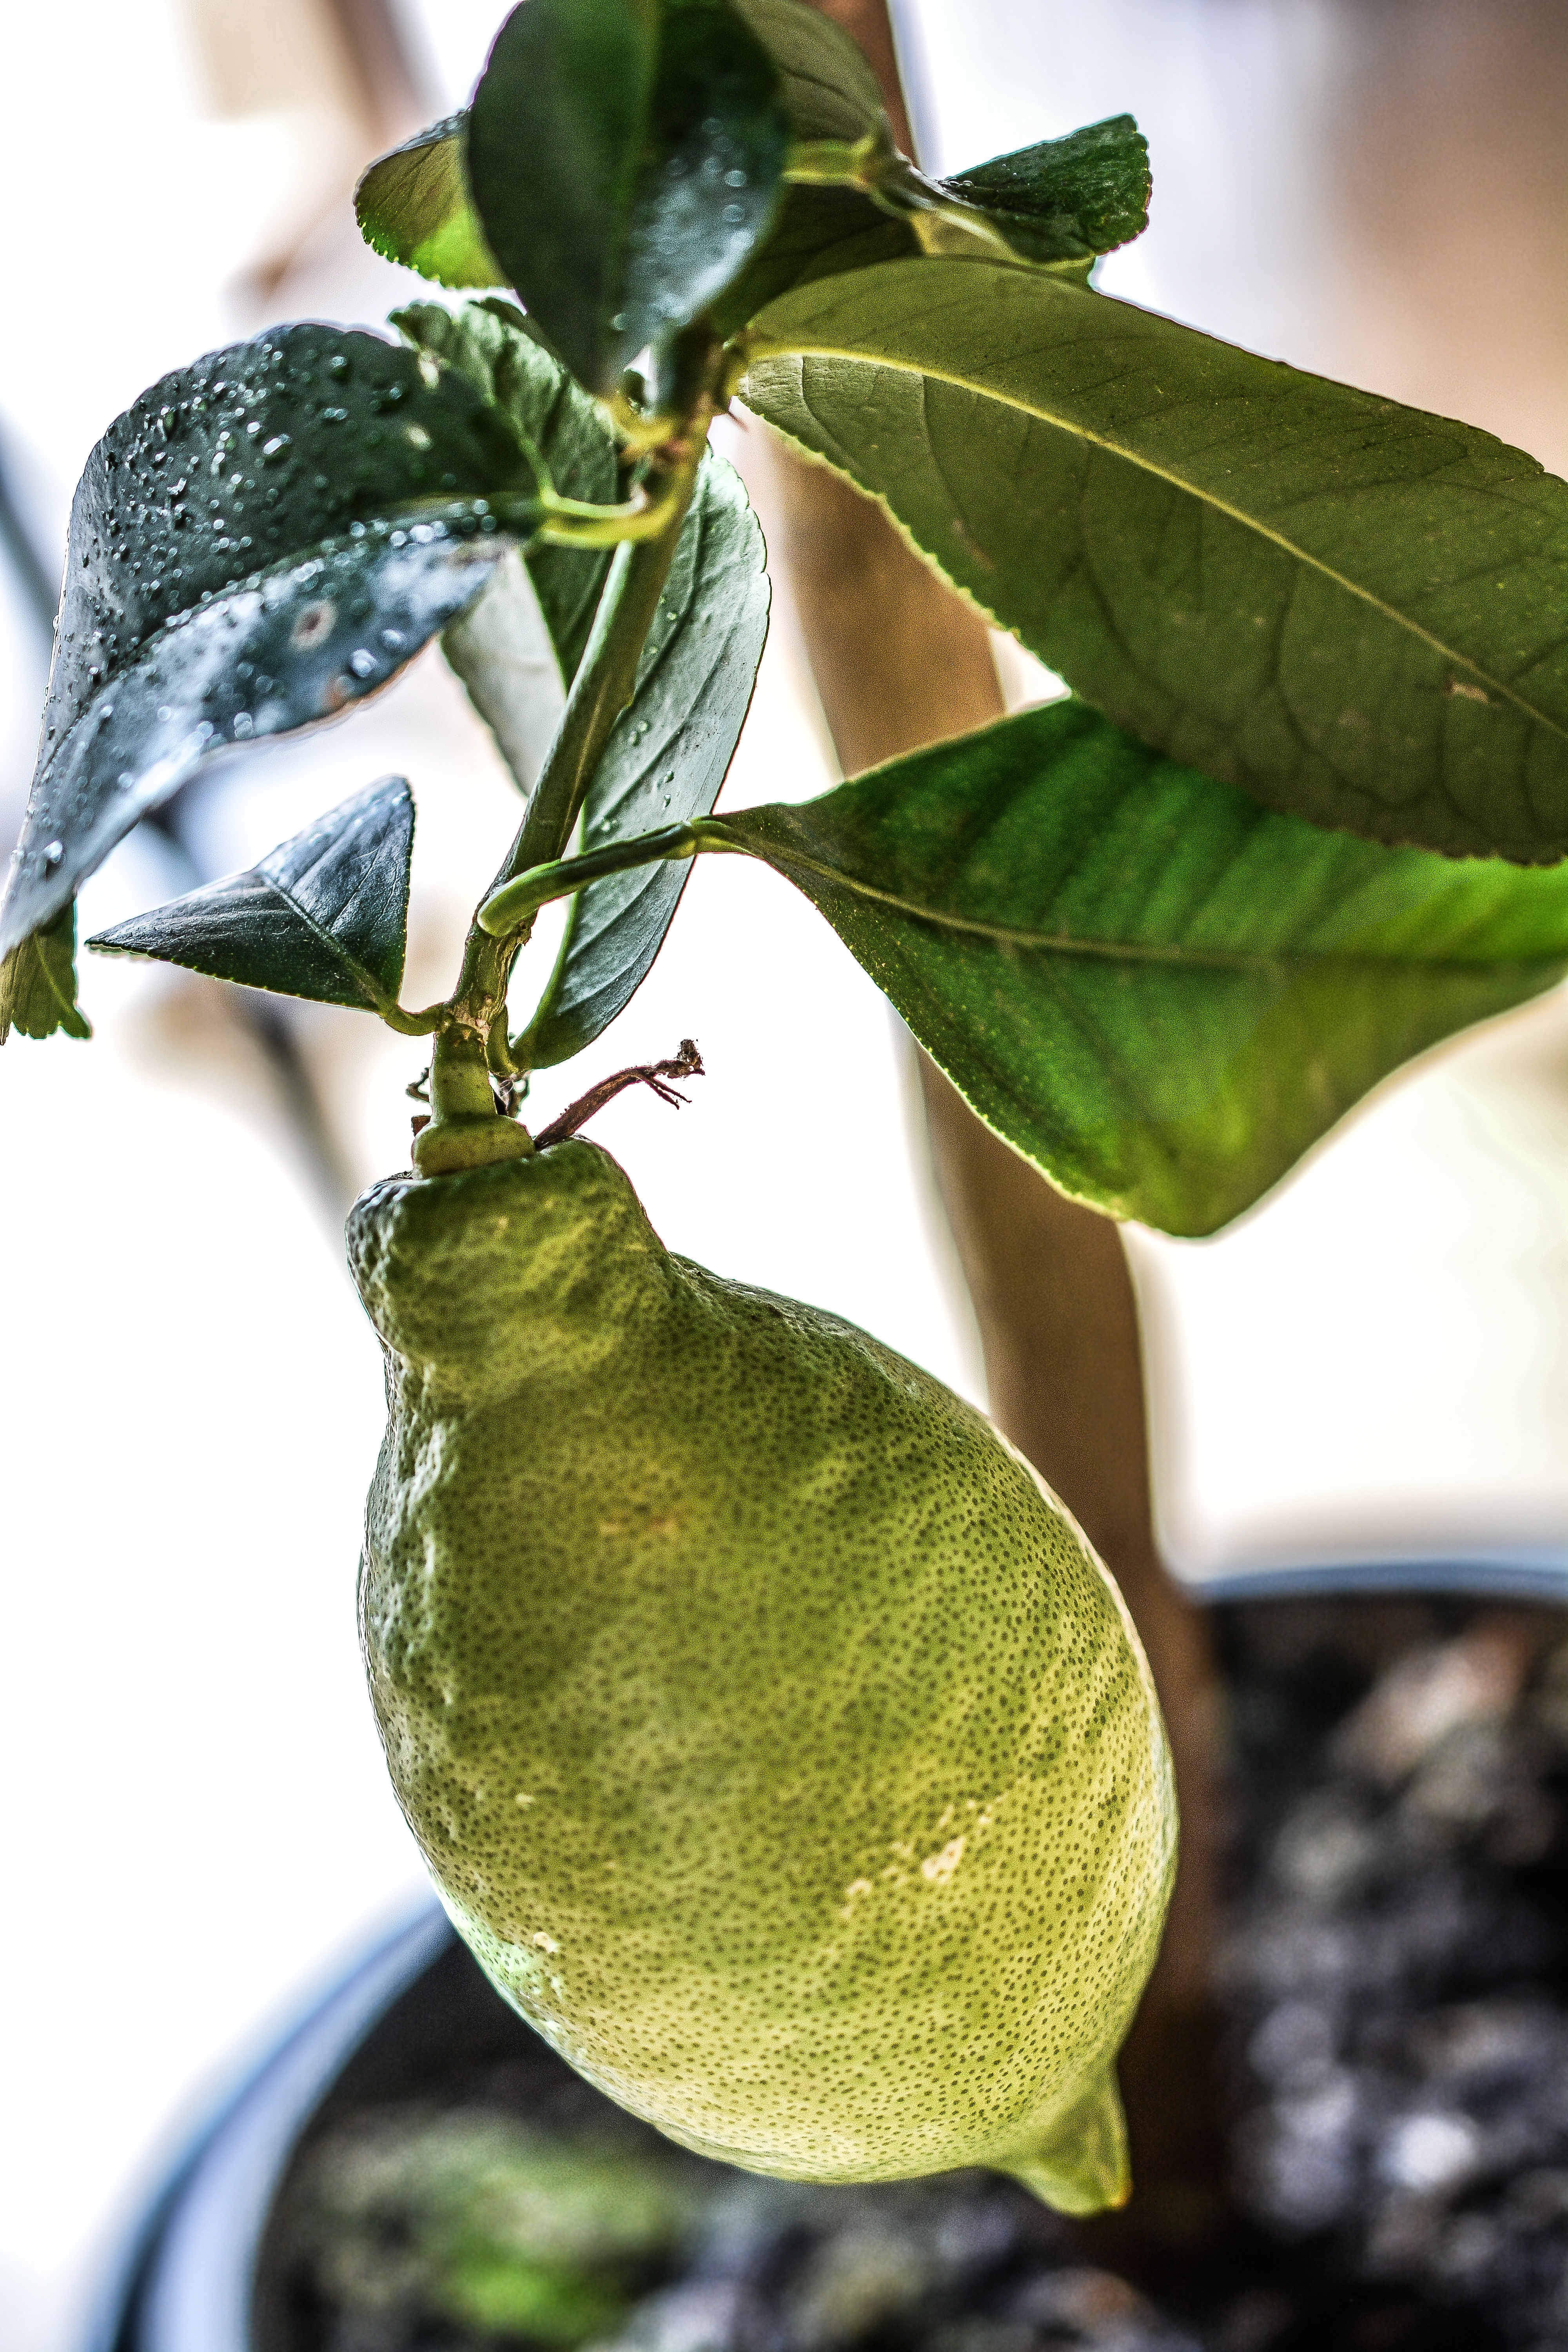
tree, nature, growth, plant, fruit, leaf, flower, food, green, produce, vegetable, natural, fresh, botany, hanging, agriculture, healthy, close, flora, lemon, freshness, lime, close up, vitamin, growing, organic, citrus, macro photography, flowering plant, land plant